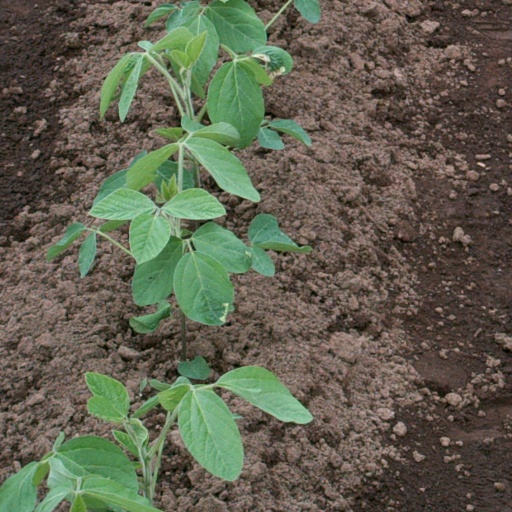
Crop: soybean